China–South Africa relations

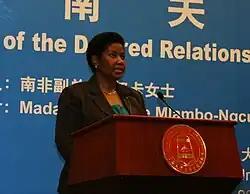
South African former Deputy President Phumzile Mlambo-Ngcuka giving a speech at Tsinghua University's School of Public Policy and Management on China-South African relations in 2007.

In the early nineties, before South Africa officially recognised the PRC, Chinese Foreign Minister and CCP Politburo member Qian Qichen (钱其琛) paid an unofficial and very quiet visit to South Africa to meet senior government ministers and inspect possible future embassy sites. Then South African Minister for Foreign Relations, Pik Botha, interrupted his participation in the CODESA talks to have the first high-level meeting between South Africa and the PRC. In October 1991 a South African delegation including Pik Botha went to Beijing to meet Qian Qichen.